Thierry Peugeot

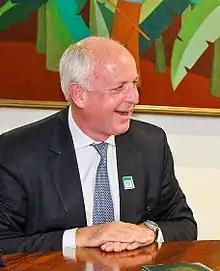
Peugeot in 2011

Thierry Peugeot was born in 1957. His father, Pierre Peugeot, served as the Chairman of Peugeot. He has a sister, Marie-Hélène Roncoroni. He graduated from the ESSEC Business School.